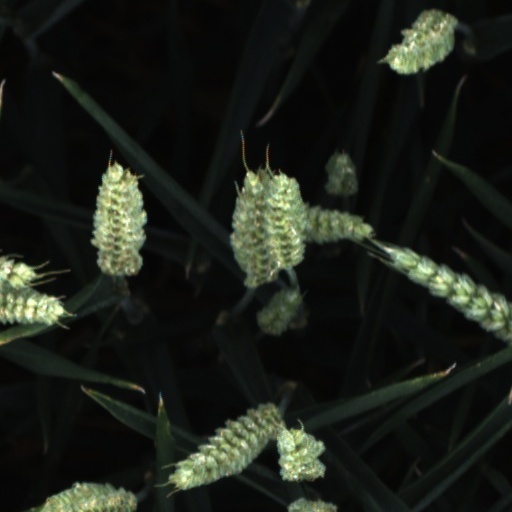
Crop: wheat